Don Krug

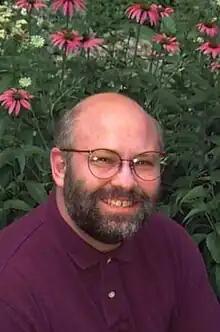

Born in Sheboygan, Wisconsin, and taught in the public schools in Wisconsin for 10 years. From 1994 to 2001, he served as the senior editor of the Journal of Cultural Research in Art Education, a publication of USSEA a national affiliate of International Society for Education through Art (INSEA). He served on the editorial board of Studies in Art Education and Art Education, publications of the National Art Education Association. He publishes widely about connections of aesthetics, cultures, ecology, education, pedagogy, and human computer interactions. In 2005, GreenMuseum.Org acquired the Art & Ecology: Interdisciplinary Approaches to Curriculum website he developed in 1997, for The Getty Education Institute for the Arts. In 1999–2000, he developed "Ethnic Arts: A Means of Intercultural Communication-Online" a distance education course to study how students mediate virtual environments while learning and communicating about ideas and issues of diversity and difference among their peers. In 2001–2002, he authored a teacher professional development online book/course "Identity and Place in Contemporary Art". This distance education book/course was a collaboration between Davis Publication, , PBS public television, and Marlboro College, Art: 21 produced "Contemporary Artists in the Twenty-first Century", a four-part videotape series examining the work of twenty-one contemporary artists.